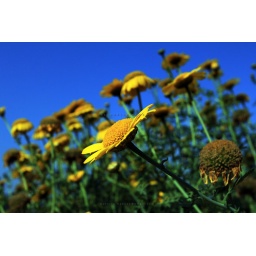
Flower under the big blue sky